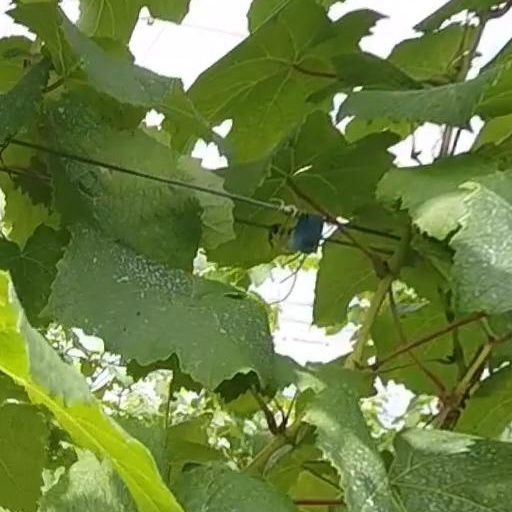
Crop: grape